Liquid

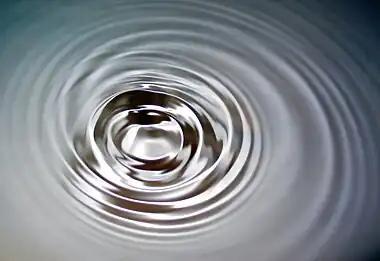
Surface waves in water

Unless the volume of a liquid exactly matches the volume of its container, one or more surfaces are observed. The presence of a surface introduces new phenomena which are not present in a bulk liquid. This is because a molecule at a surface possesses bonds with other liquid molecules only on the inner side of the surface, which implies a net force pulling surface molecules inward. Equivalently, this force can be described in terms of energy: there is a fixed amount of energy associated with forming a surface of a given area. This quantity is a material property called the surface tension, in units of energy per unit area (SI units: J/m). Liquids with strong intermolecular forces tend to have large surface tensions.